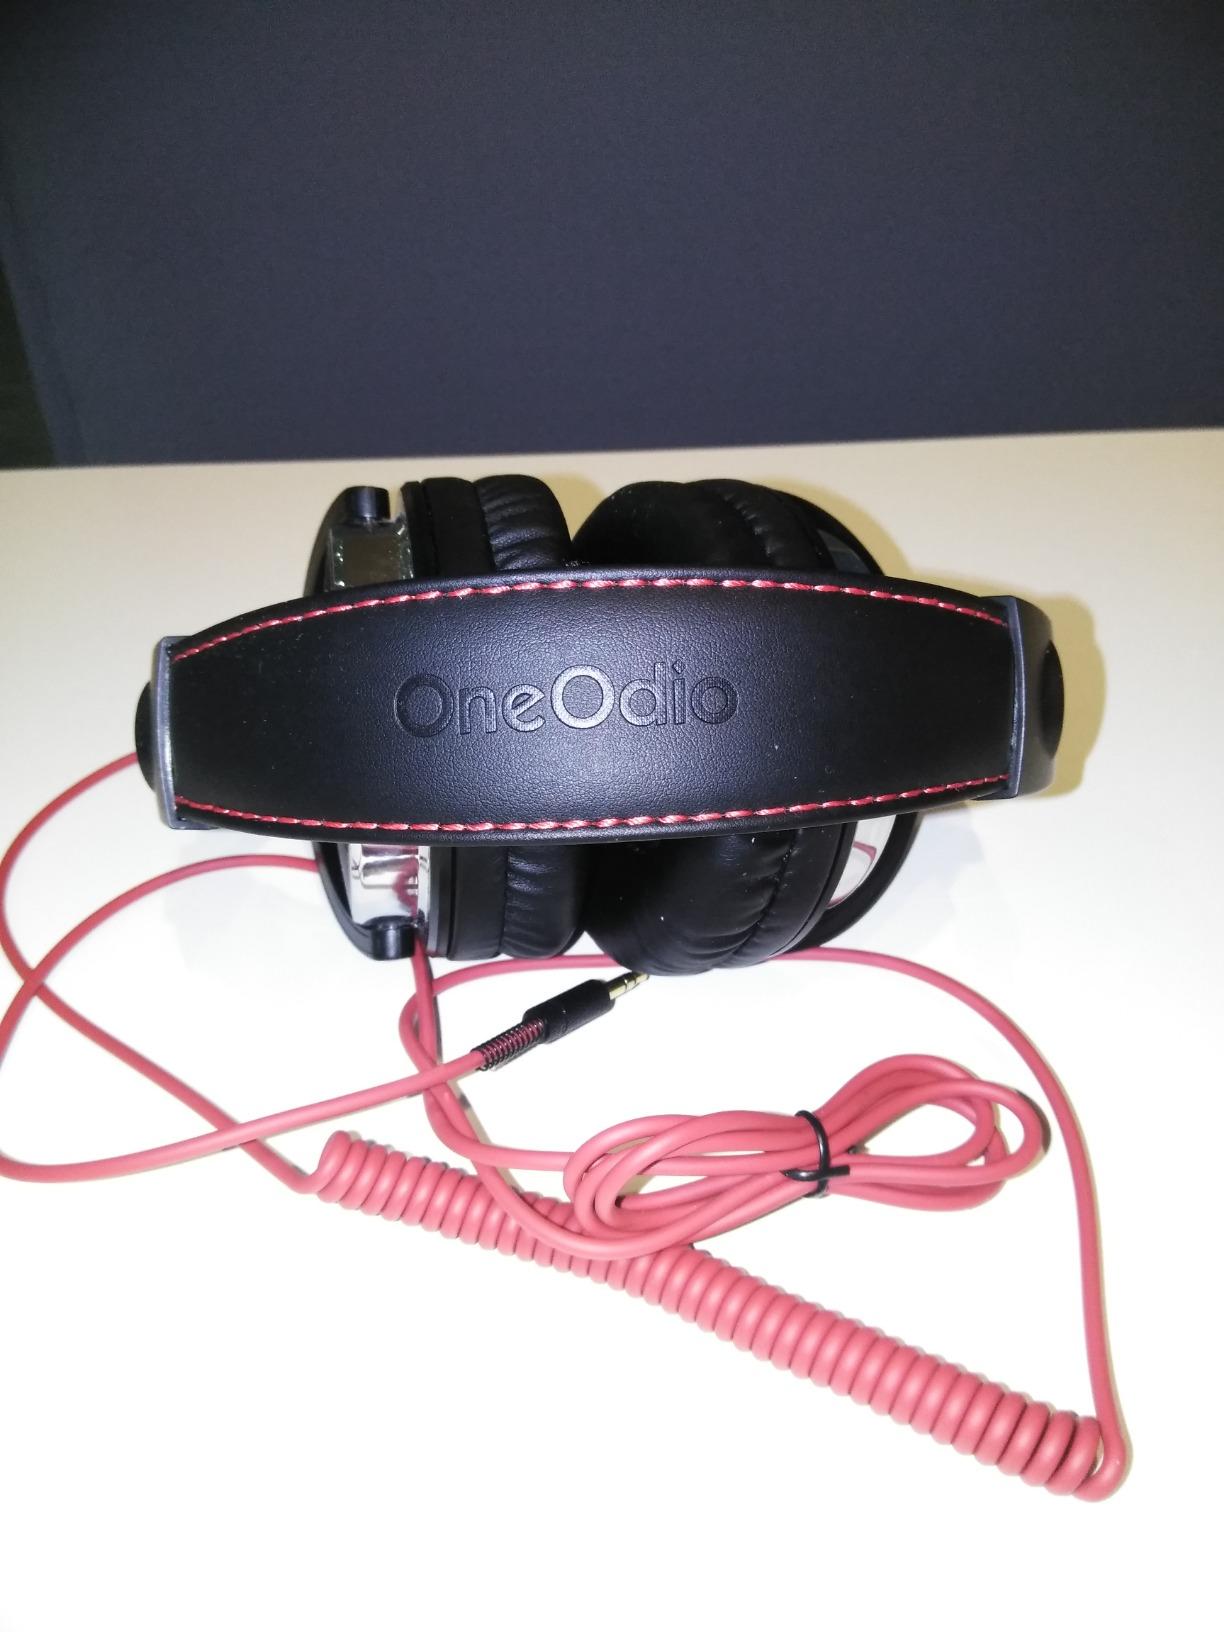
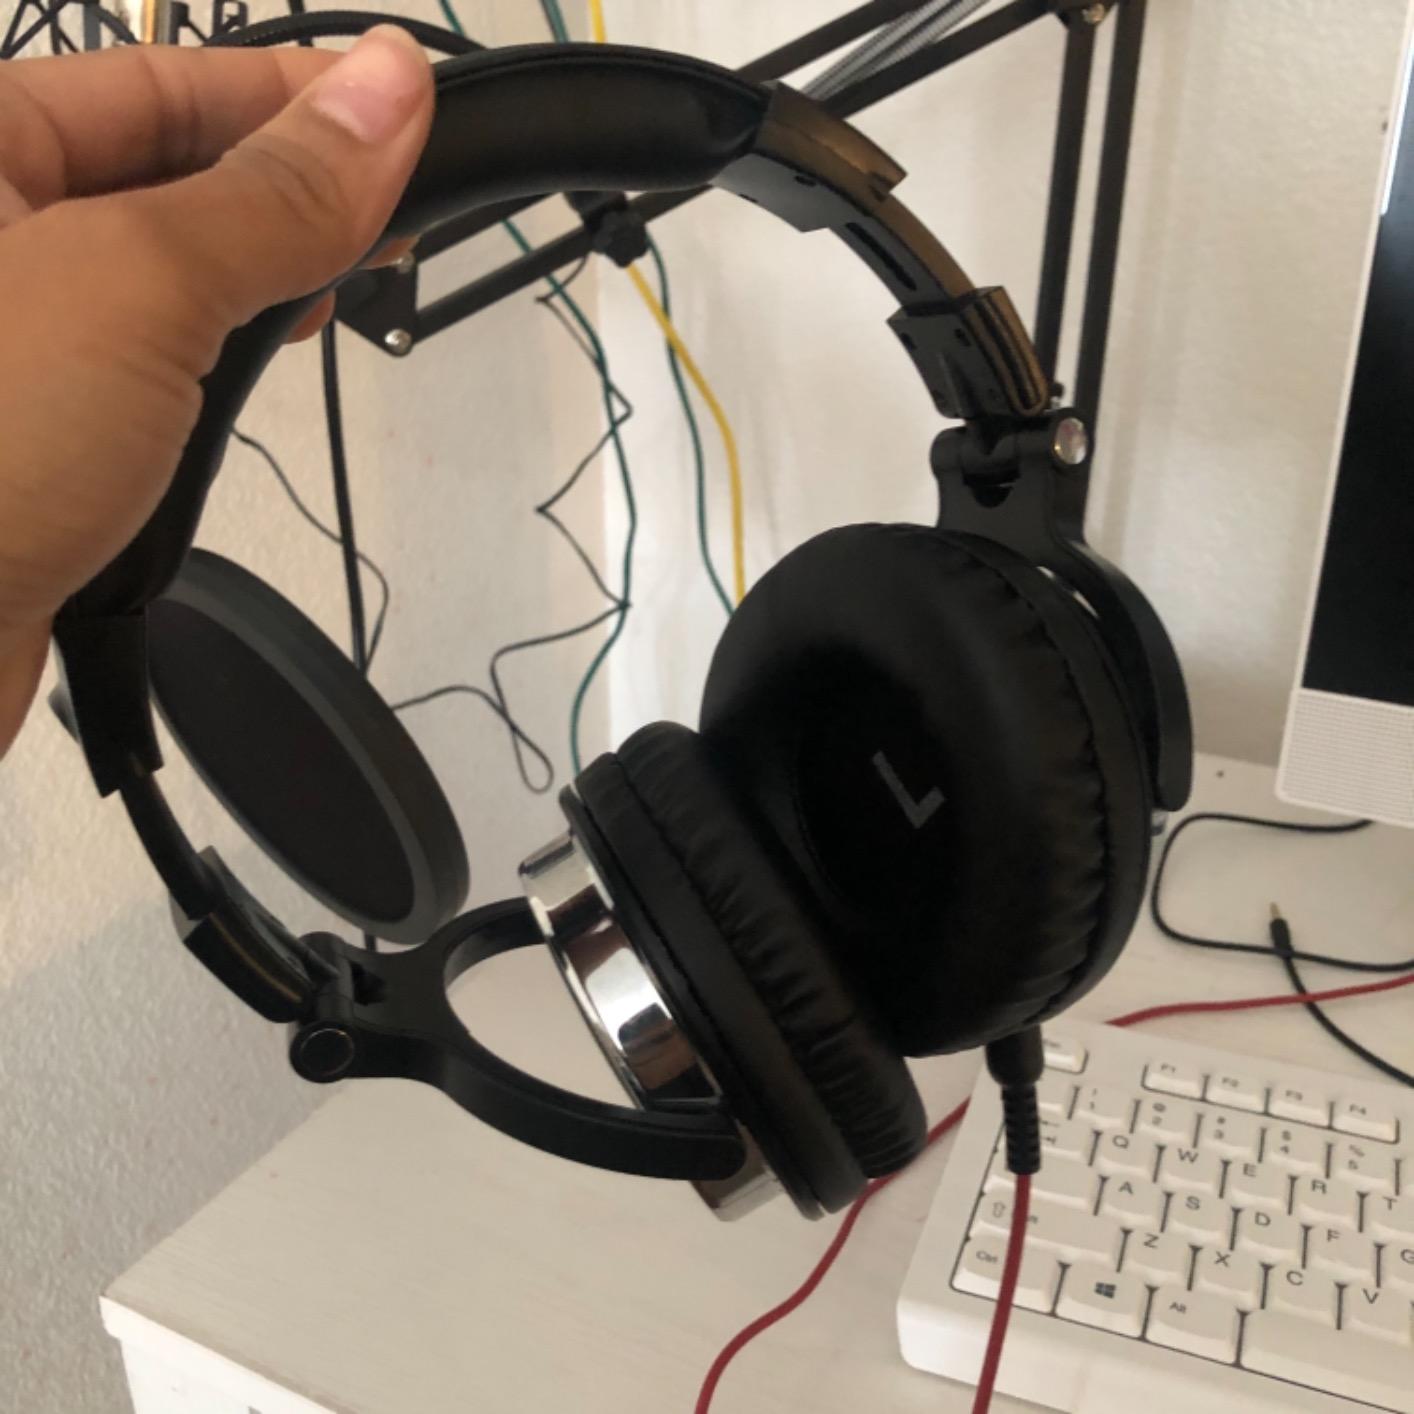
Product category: headphones
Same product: yes